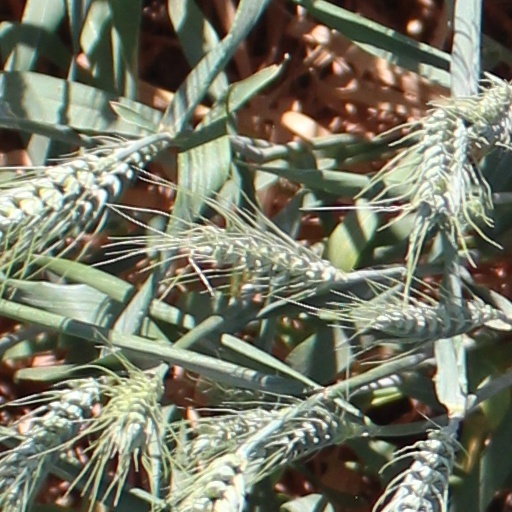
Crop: wheat